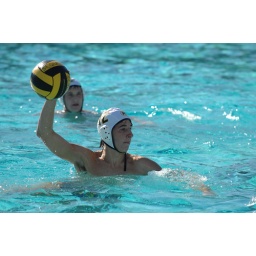
Menlo School boys water polo. Photo by Pam Tso McKenney.